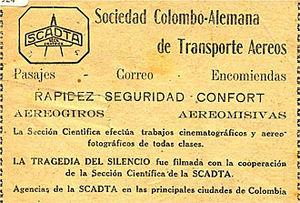
Annonce du film ""La tragedia del silencio"" parue dans la revue Cine Colombia en mai 1924"
La société colombo-allemande de transport aérien en espagnol : Sociedad Colombo Alemana de Transporte Aéreo, ou SCADTA, a été la deuxième compagnie aérienne créée au monde et la première en Amérique. Fondée le 5 décembre 1919, elle cesse ses activités lors de la seconde guerre mondiale. Après la guerre, elle fusionne avec la Servicio Aéreo Colombiano (en) pour former Avianca.
La tragedia del silencio est un long métrage muet colombien en noir et blanc réalisé par Arturo Acevedo Vallarino et présenté au public pour la première fois le 18 juillet 1924 au théâtre Faenza de Bogota, en Colombie. Considéré comme le premier film entièrement colombien, il relate l'histoire d'un homme qui serait atteint de la lèpre. Par ailleurs, c'est le seul film colombien durant la période du cinéma muet pour lequel une musique originale, interprétée durant la projection, ait été composée, cette dernière ayant été écrite par Alberto Urdaneta Forero.